TU-TA-TI scribe study tablets

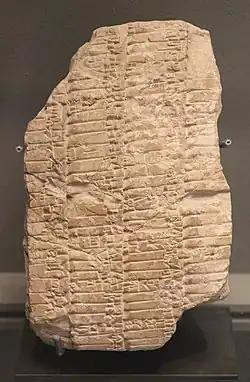
TA-TU-TI scribe study tablet <a href="https%3A//collections.louvre.fr/ark%3A/53355/cl010166057">Artifact AD AO 5399

now in the Louvre museum]. Original exact location unknown. Old Babylonian period, c. 1800-1700 BC.